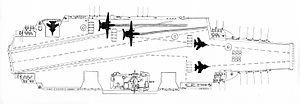
L’Oulianovsk est le premier porte-avions à propulsion nucléaire soviétique d'une classe qui ne sera jamais construite qui aurait offert, pour la première fois, une vraie capacité de projection en haute-mer pour la Marine soviétique.